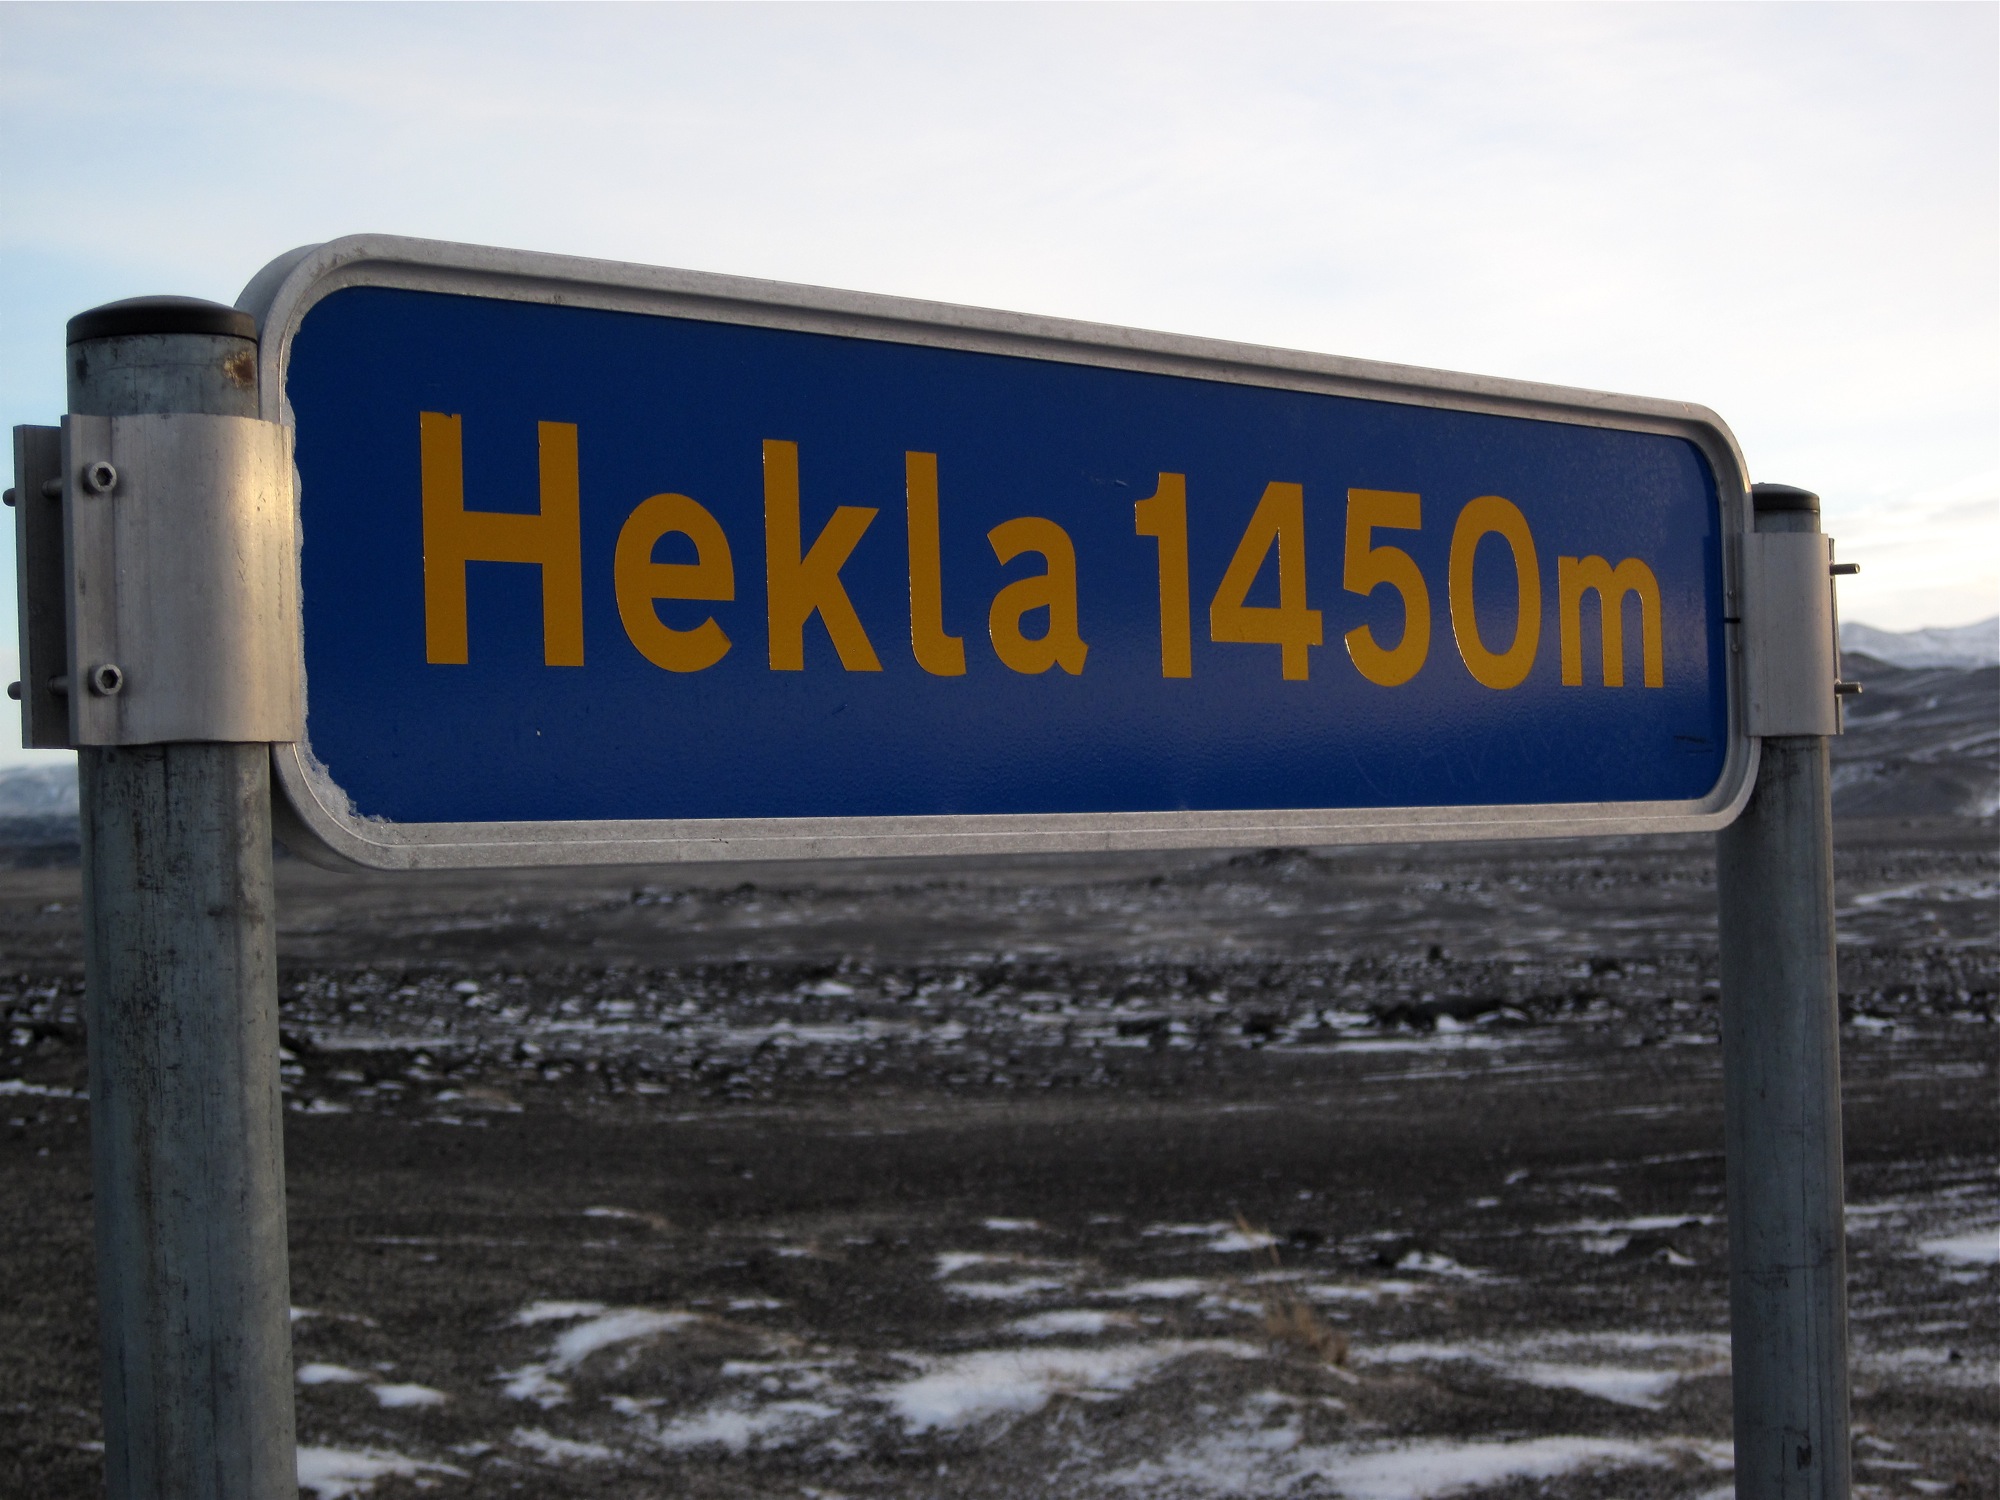
snow, road, sign, blue, iceland, street sign, signage, traffic sign